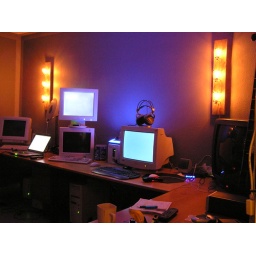
My old study, I spent 16 years in this room. The lamps are home made.